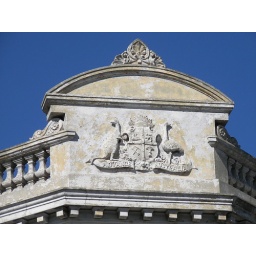
sign above corner store in puckle street moone ponds